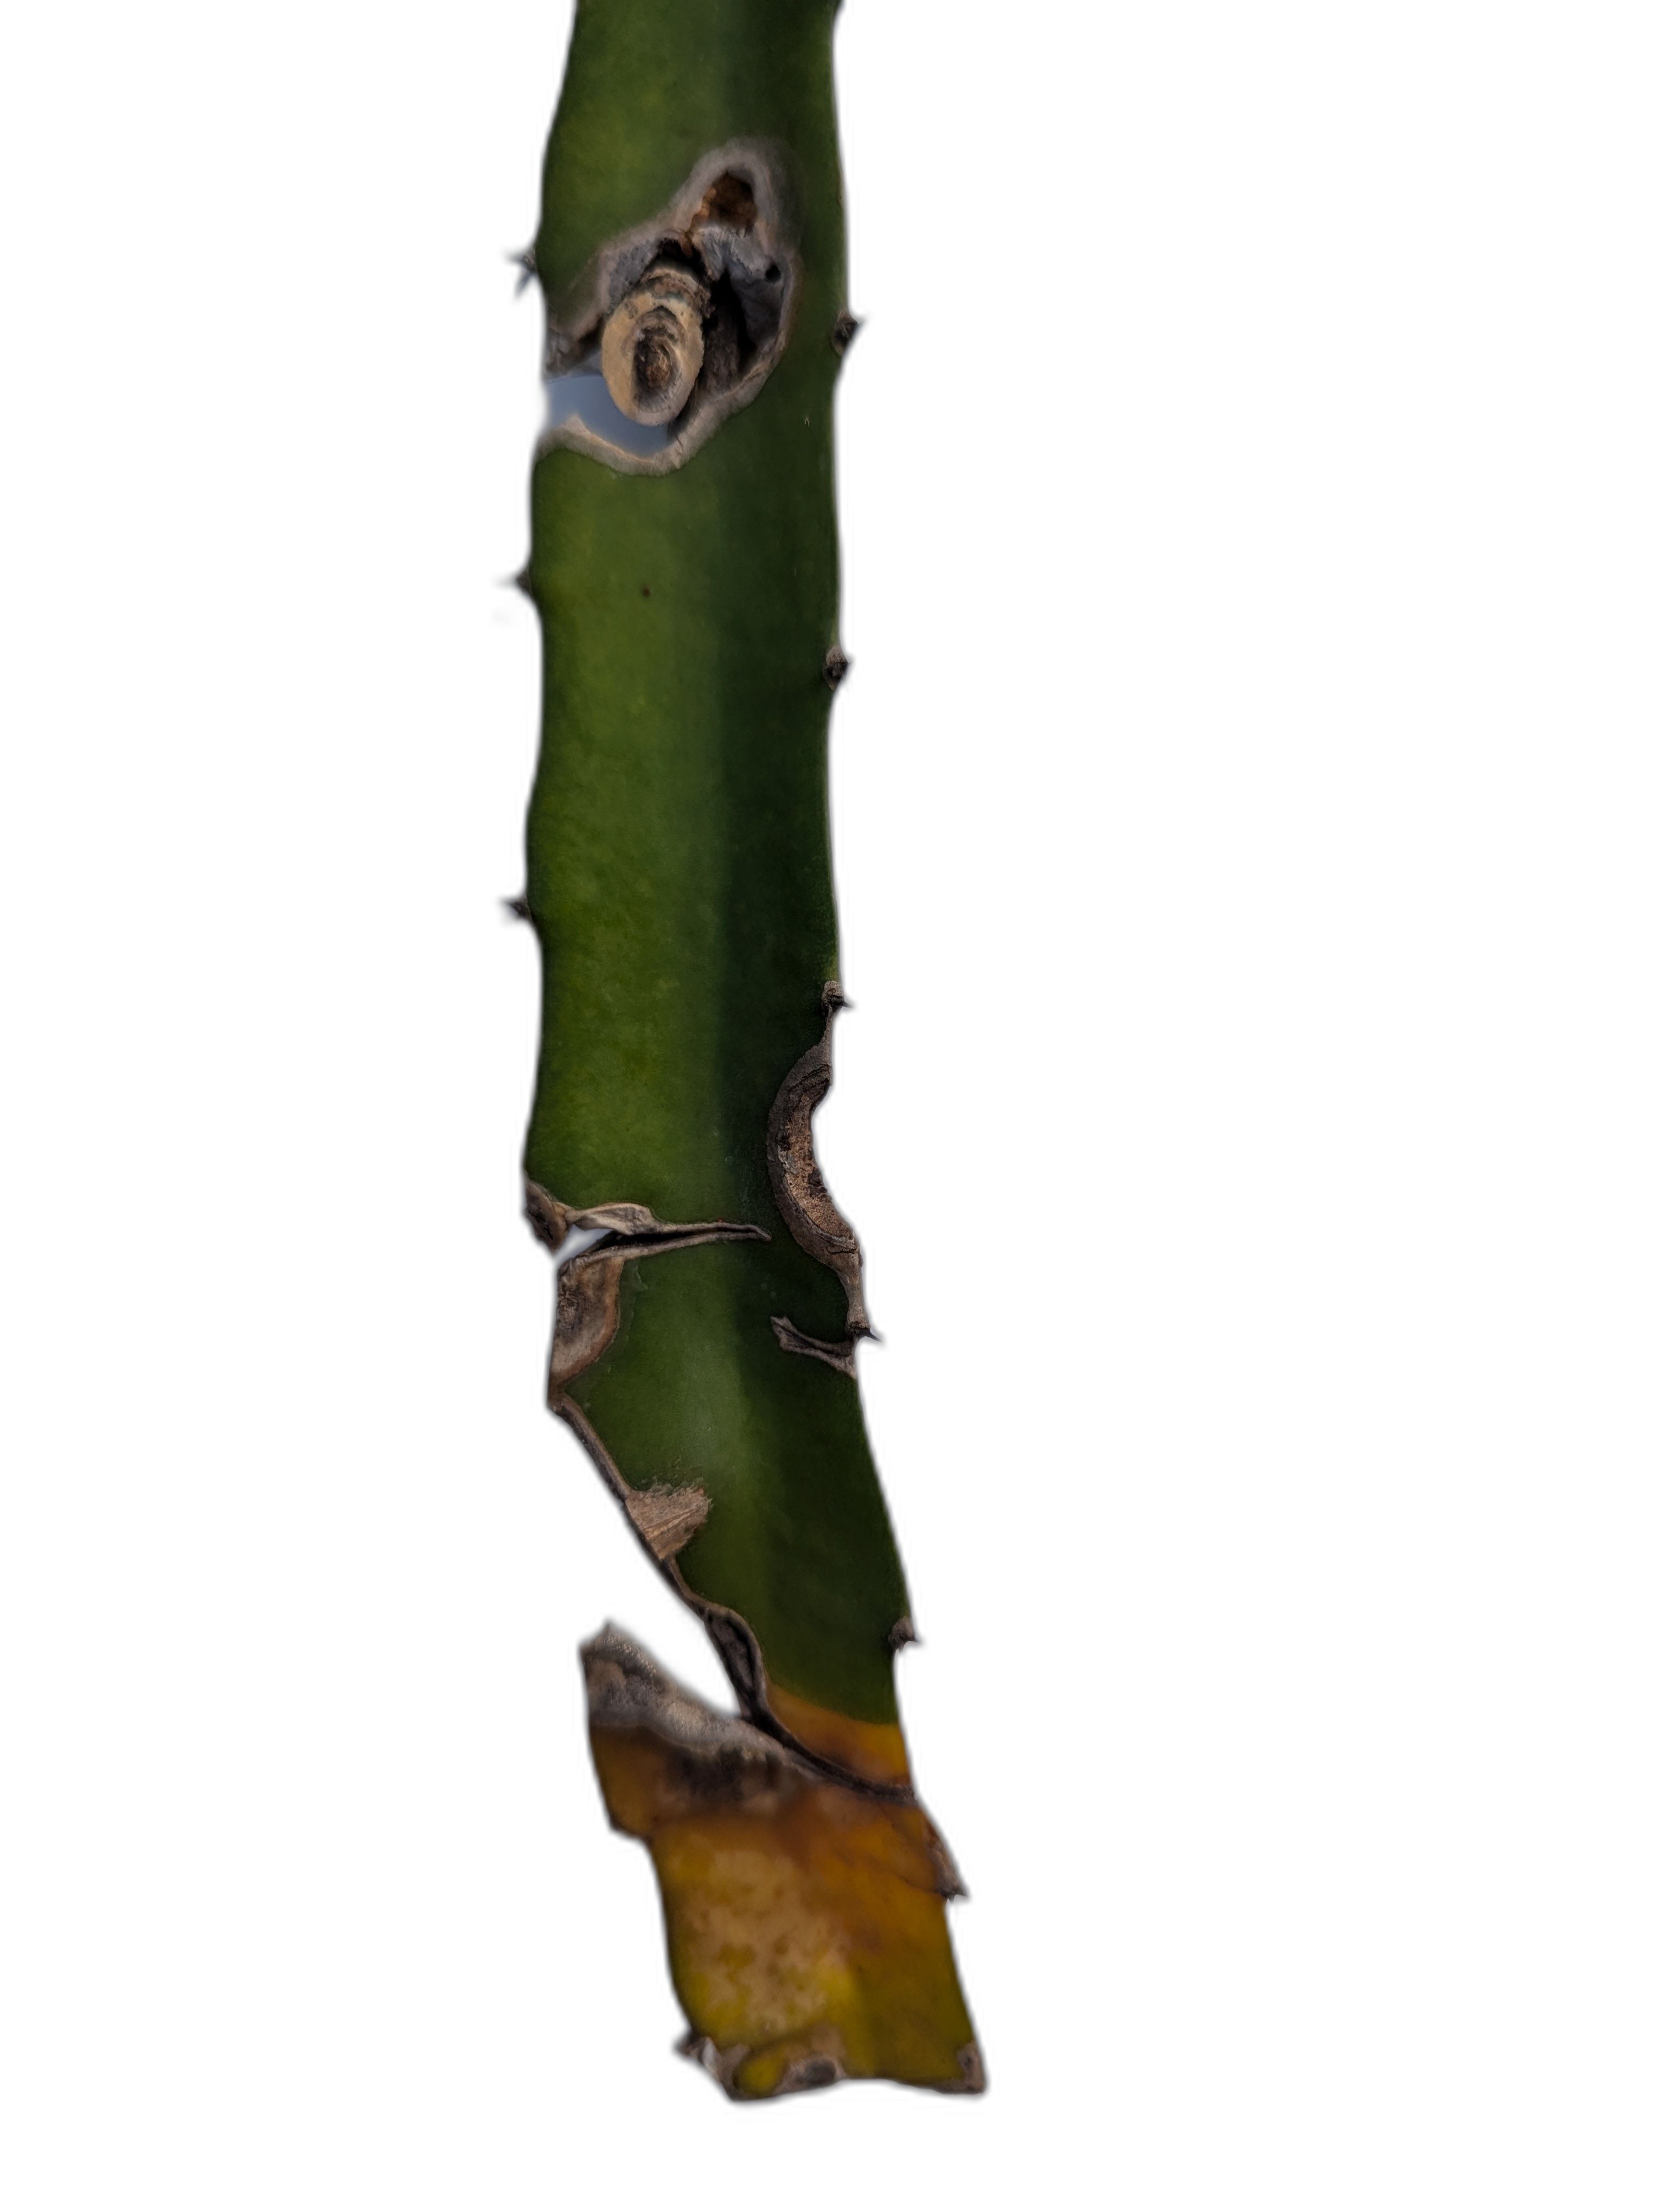
Label: Bad leaf